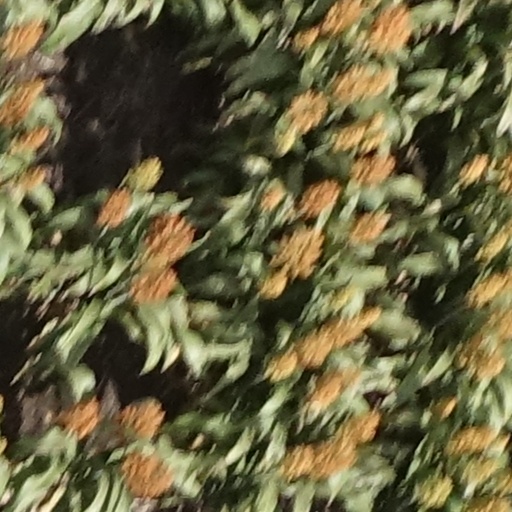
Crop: sorghum